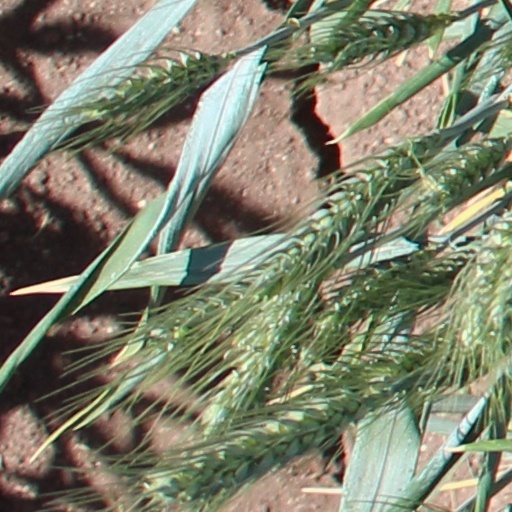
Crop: wheat